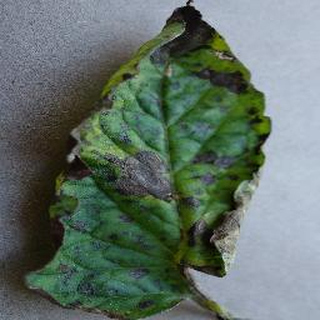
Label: tomato_early_blight